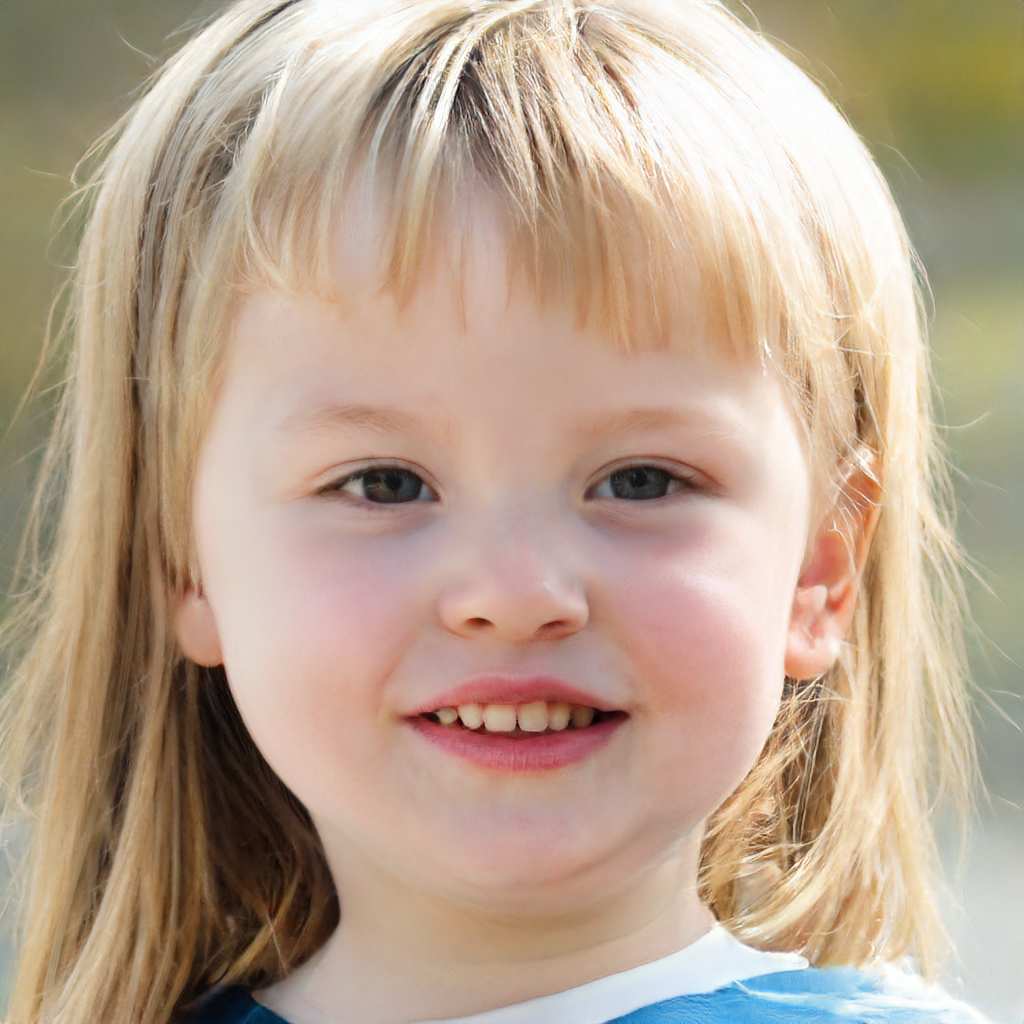
Portrait style: Real Portrait